Early history of American football

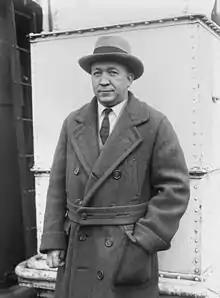
Coach Rockne

Dan McGugin played at Drake University and under Fielding Yost as a guard and punter on the "point-a-minute" Michigan teams. He brought Vanderbilt University to prominence as a southern power ever since his first year as a head coach. Sportswriter Fuzzy Woodruff once wrote "The plain facts of the business are that McGugin stood out in the South like Gulliver among the native sons of Lilliput. There was no foeman worthy of the McGugin steel;" and Fred Russell wrote "For years he ruled supreme in Dixie, and his teams won many glorious intersectional victories. More than any one man, he was responsible for the progress of southern football ... He was the first coach to successfully work the onside kick. He was among the first to have his guards pull ... His name will never die." Grantland Rice said of McGugin: "I have known a long parade of football coaches ... but I have never met one who combined more of the qualities needed to make a great coach." The Vanderbilt athletics office building, the McGugin Center, bears his name, and McGugin was an inaugural inductee into the College Football Hall of Fame. McGugin retired in 1934, and died in January 1936.